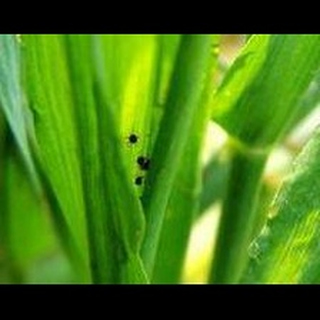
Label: wheat_mite